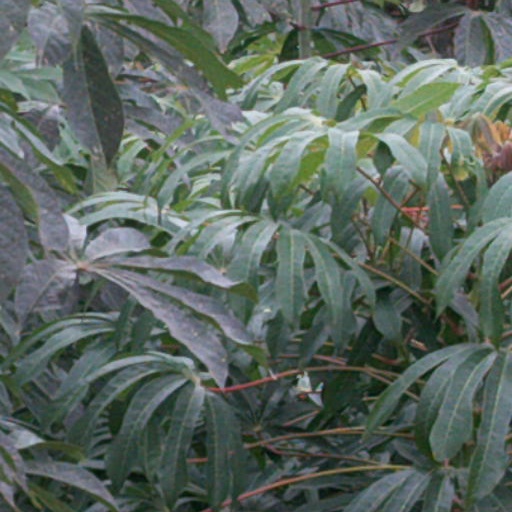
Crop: cassava